John Two Guns White Calf

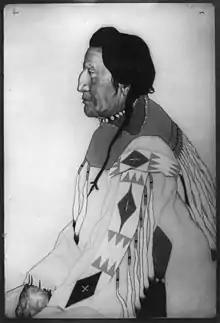
Two Guns White Calf in 1921

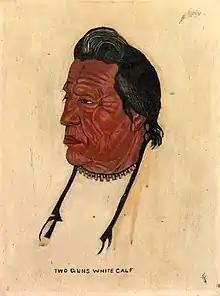
Portrait of Two Guns White Calf

John Two Guns White Calf (also known as John Two Guns and John Whitecalf Two Guns) (1872–1934) was a chief of the Piegan Blackfeet in Montana. He was born near Fort Benton, Montana, and was the adopted son of Chief White Calf. After the elder White Calf died in 1903, while a guest of President Theodore Roosevelt in Washington, D.C., White Calf became the last chief of the Blackfoot Tribe. He died from the flu at Blackfeet Indian hospital, according to the Choteau Acantha, however the Indian agency reported it was pulmonary tuberculosis that took his life at age 63. John Two Guns White Calf is buried in a Catholic cemetery in Browning, Montana.